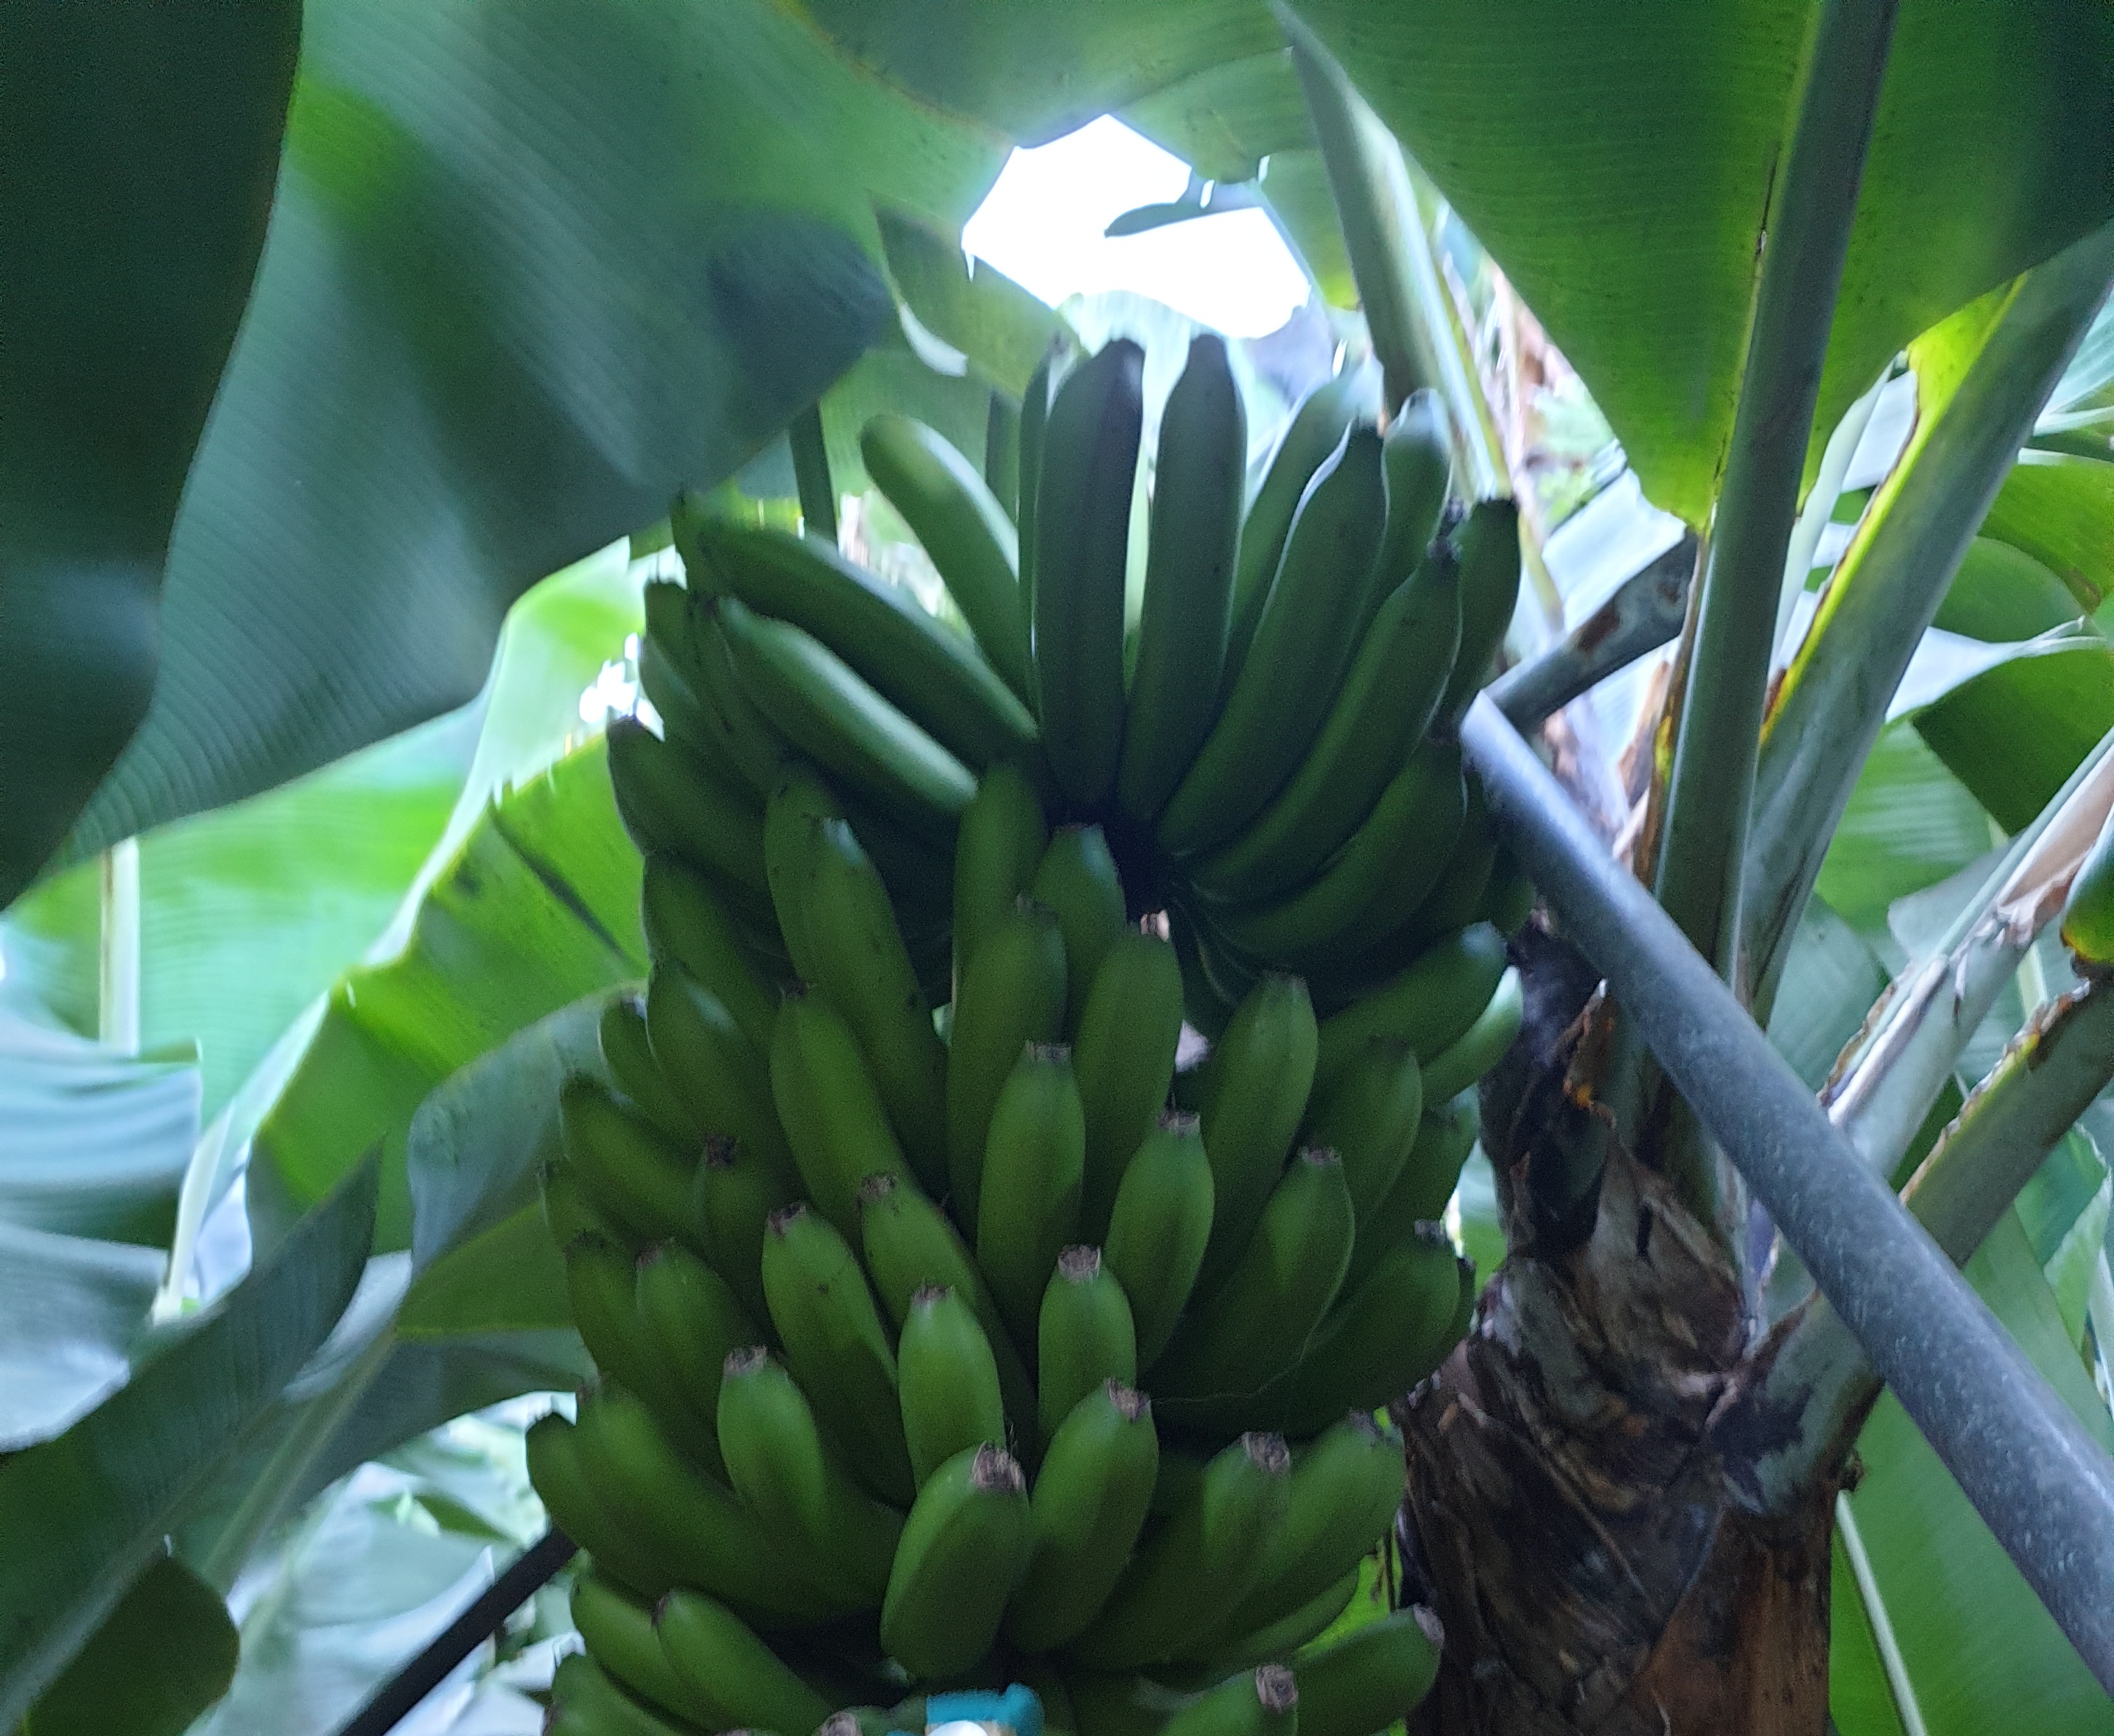
Label: Cut